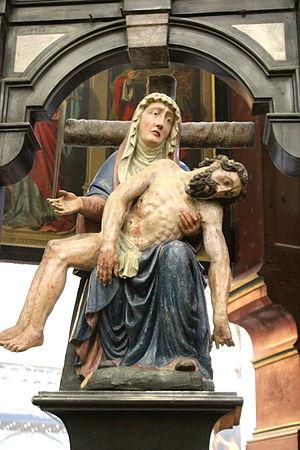
Eglise Saint-Gommaire, Lierre, Belgique. Pietà dans le démabulatoire par Thomas Haesaert (vers 1600)